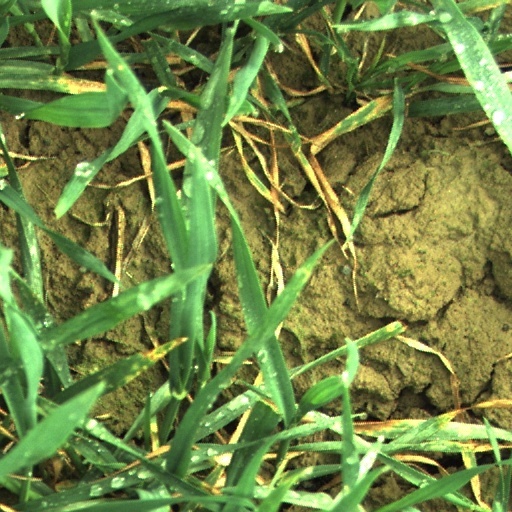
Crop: wheat